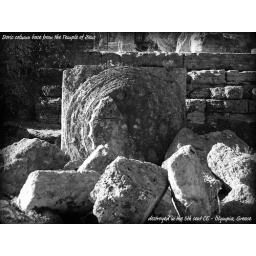
Doric column base of the Temple of Zeus destroyed in the 5th cent CE